Handy Manny

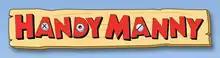

Handy Manny is an animated preschool children's television series that premiered on September 16, 2006, originally as part of Disney Channel's Playhouse Disney block, and aired until February 14, 2013. Created by Roger Bollen and Marilyn Sadler and developed for TV by Rick Gitelson, its animation was produced by Canada-based studio Nelvana Limited. It features the voices of Wilmer Valderrama, Dee Bradley Baker, Tom Kenny, Fred Stoller, Nika Futterman, Kath Soucie, Carlos Alazraqui, Grey DeLisle, and Nancy Truman. The theme song is performed by Los Lobos.